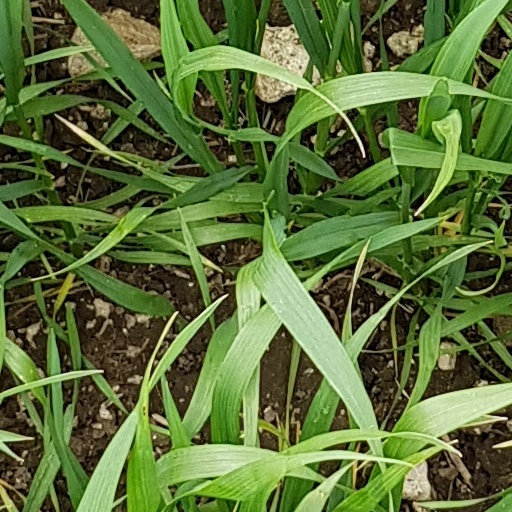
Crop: wheat